XHCQR-FM

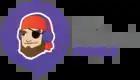
Capital Pirata FM logo used from 2015 to 2018

The permit for XHCQR was awarded on January 11, 2012, to Gaia FM, A.C., along with additional permits for stations in Colima City (XHOMA-FM), Puerto Vallarta (XHGAI-FM) and Playa del Carmen (XHLAYA-FM).